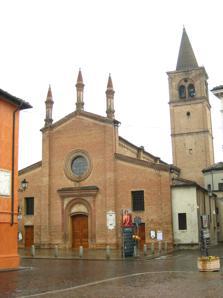
Building: San Bartolomeo, Busseto
Country: Italy
Year built: 1437
Front view of the church San Bartolomeo is a Gothic -style, Roman Catholic collegiate church located in Busseto , in the Italian region of Emilia-Romagna . The inside of the church History A church at the site is mentioned by 1336. The church was rebuilt in 1437 as a collegiate church under the patronage of Orlando Pallavicino il Magnifico. The brick facade was designed in Lombard Gothic (circa 1480-1490) by Jacopo de' Stavolis of Polesine . The interior of the church was densely decorated with stucco by Fortunato Rusca and Carlo Bossi. The church conserves 15 canvases depicting the Mysteries of the Rosary (circa 1576-1581) by Vincenzo Campi . It has frescoes depicting the Doctors of the Church (1538–39) by Michelangelo Anselmi . The main altar has mid-18th-century gilded bronze statues by Giovanni Battista Febbrari. The church has a rich collection of sacred objects. An inventory in 1883 noted a painting in the Chapel of St Joseph, depicting the Virgin and Child, Joseph, and St Cristopher by Francesco Luccio Borgheggiano. In the chapel of the Madonna del Parto are frescoes depicting Saints James the Minor and Bernard by Pietro Balestra . The cupola of the Chapel of the Virgin of the Rosary, was frescoed with a Coronation of the Virgin (1704) by Giovanni Evangelista Draghi . The chapel of the Holy Sacrament, had an altarpiece depicting the Immaculate Conception by the school of il Malosso . References